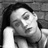
Emotion: sad